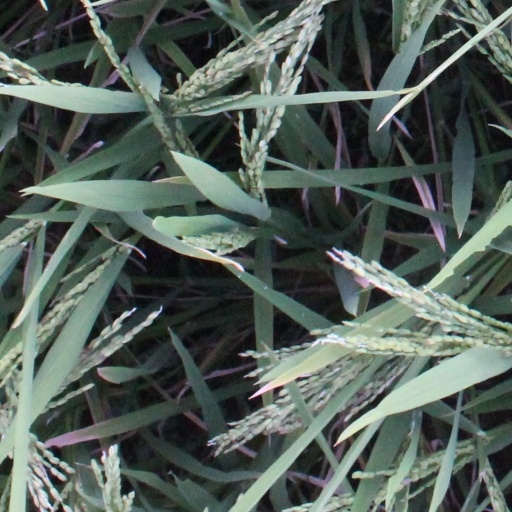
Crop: rice